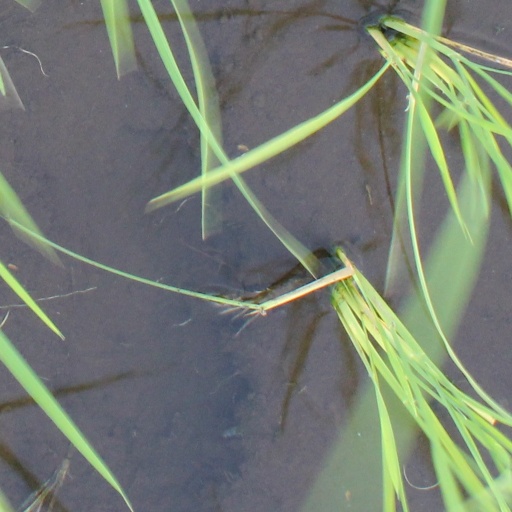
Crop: rice